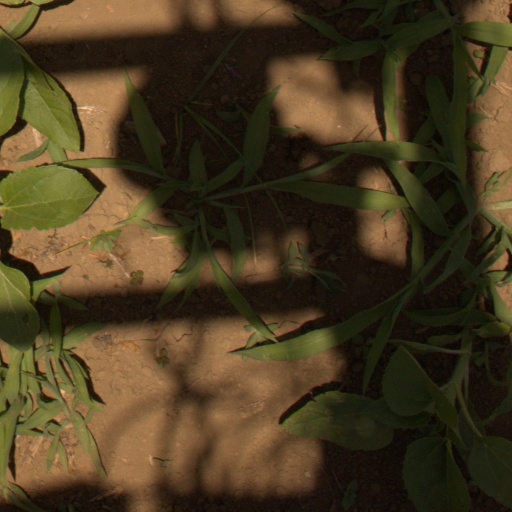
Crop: Jerusalem artichoke